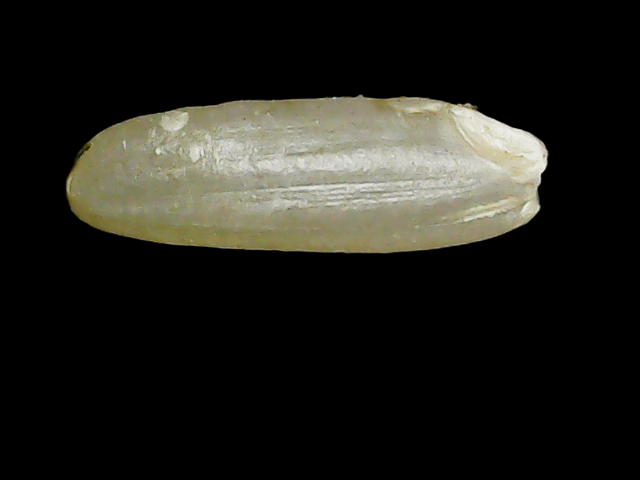
Rice variety: Binadhan11